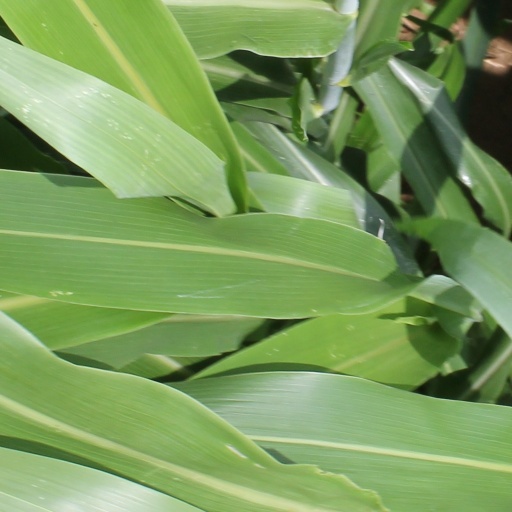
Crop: sorghum